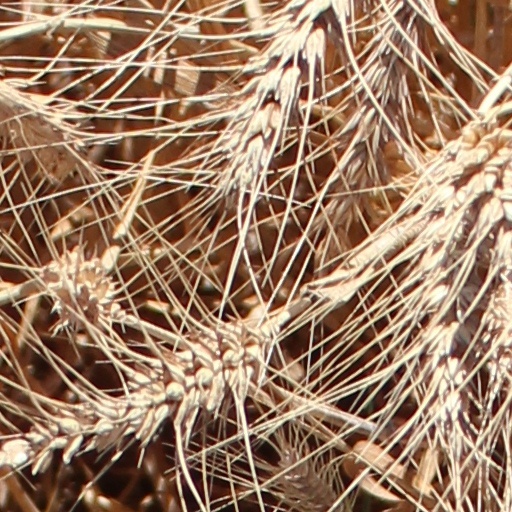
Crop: wheat